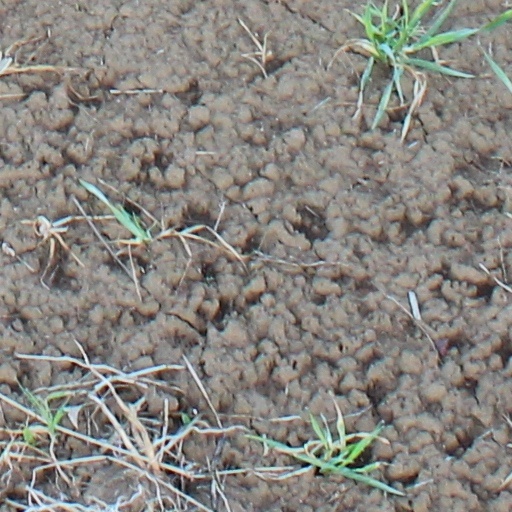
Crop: wheat